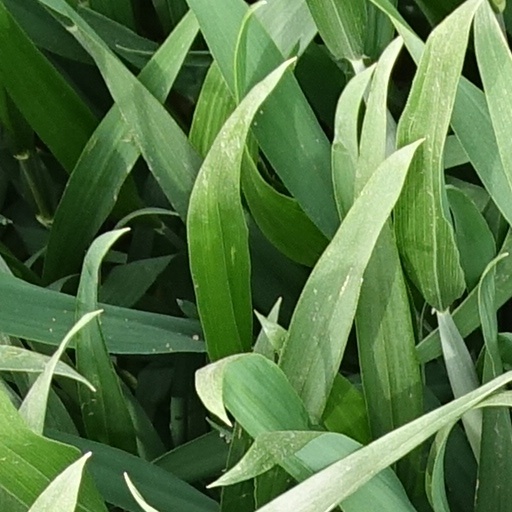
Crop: wheat